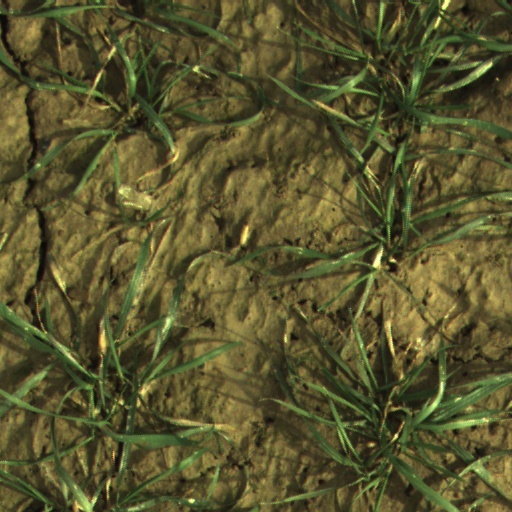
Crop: wheat